Imperfect competition

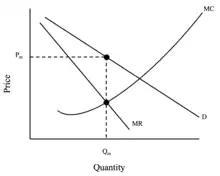
Monopoly firm maximises where MR = MC, but sets P > MC

Imperfect competition is inherent in capitalist economies. Firms are incentivised by profit, and hence undertake competitive strategies which reap the greatest revenue, by setting P > MC, at the cost of macroeconomic market efficiency. In the most extreme case of a monopoly, producers overcharge for their good or service, and underproduce. Thus, imperfectly competitive pricing strategies impact consumer preferences and purchases, business operation and revenue, and economic policy.